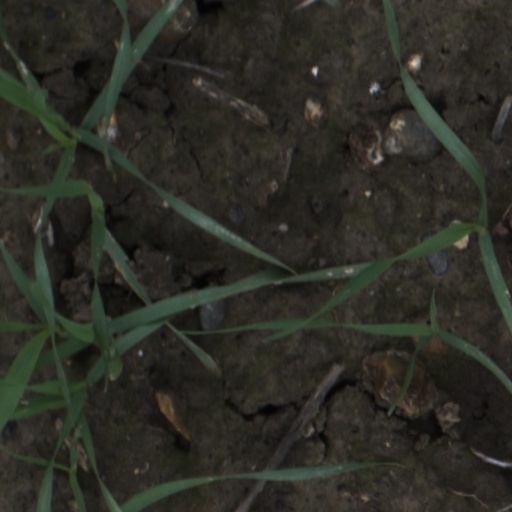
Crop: wheat